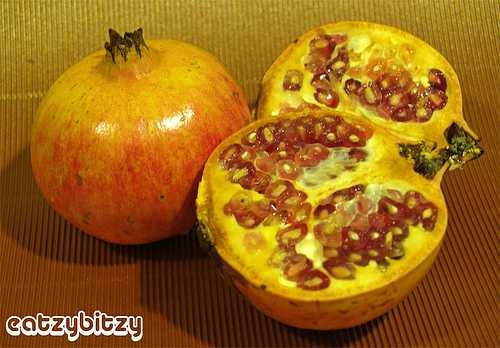
Label: Pomegranate